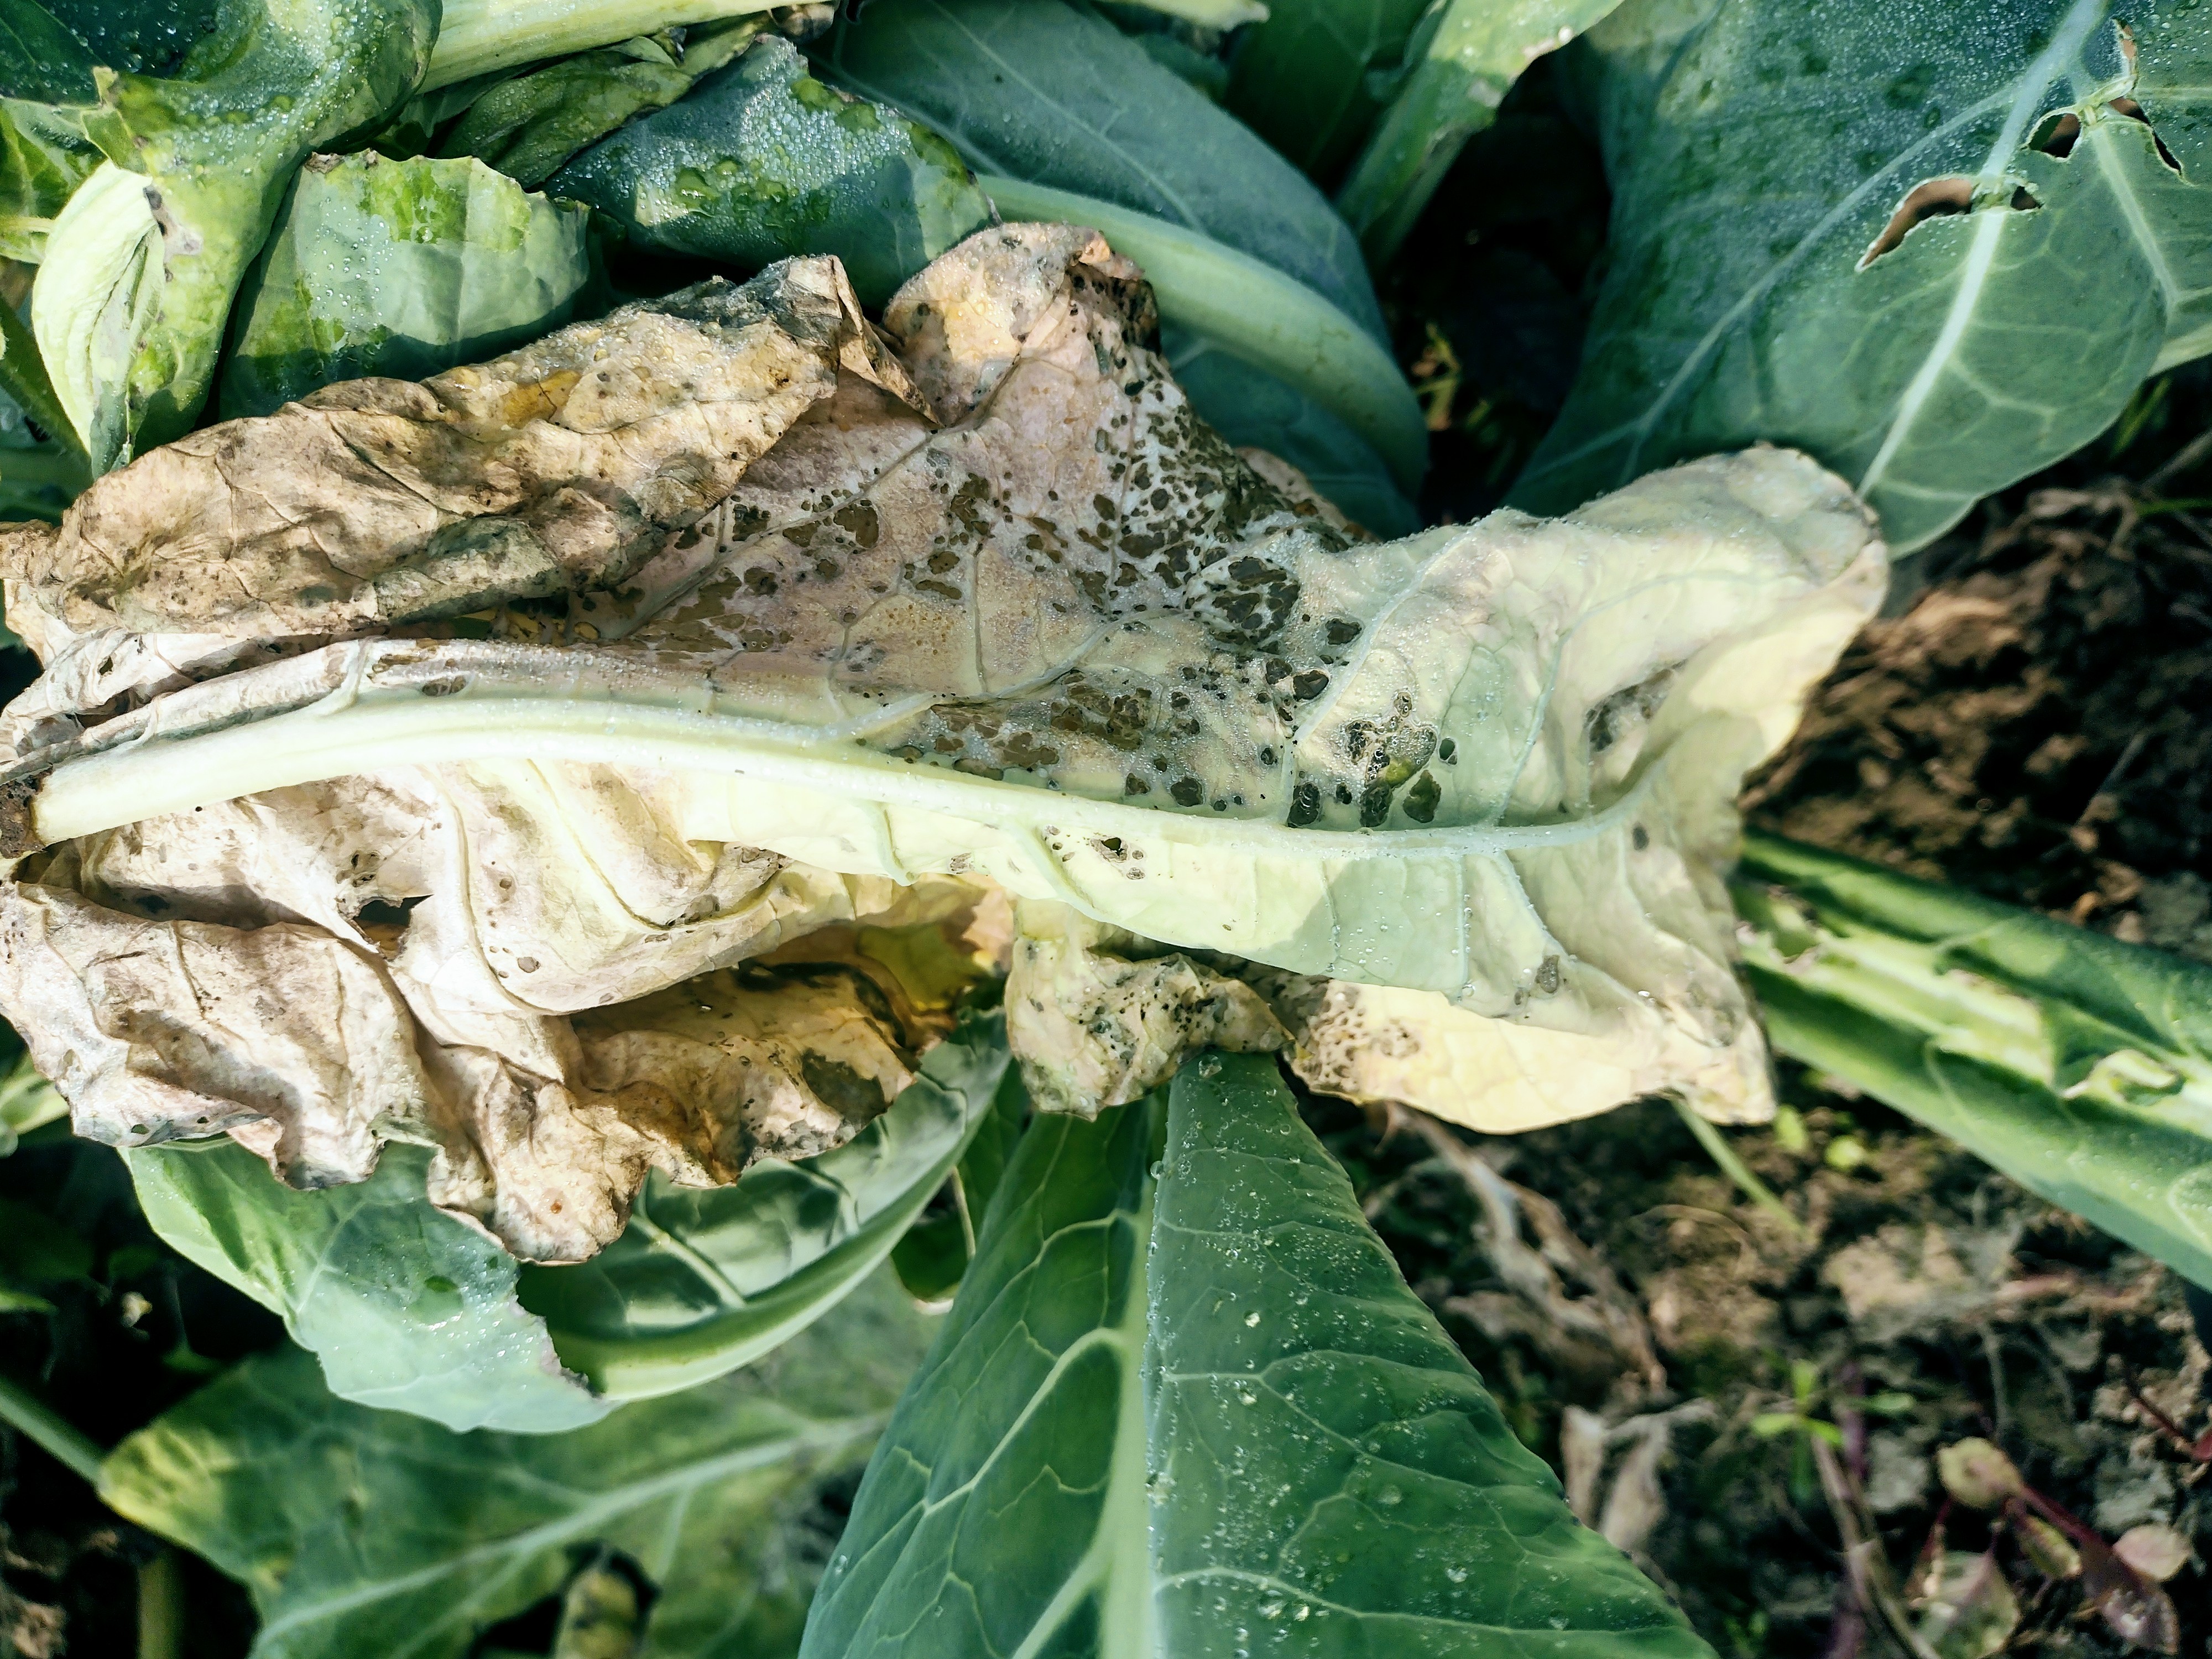
Label: Downy Mildew